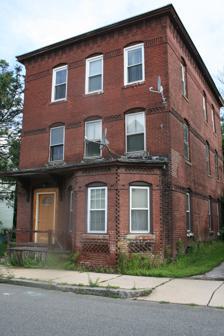
Building: John Mark Three-Decker
Country: United States of America
Year built: 1888
United States historic place John Mark Three-Decker U.S. National Register of Historic Places Show map of Massachusetts Show map of the United States Location 24 Sigel St., Worcester, Massachusetts Coordinates 42°15′6″N 71°48′10″W / 42.25167°N 71.80278°W / 42.25167; -71.80278 Built 1888 Architectural style Italianate MPS Worcester Three-Deckers TR NRHP reference No. 89002435 Added to NRHP February 9, 1990 The John Mark Three-Decker is a historic triple decker in Worcester, Massachusetts .  It is a rare example in the city of the form executed in brick.  It was built in 1888 by John Mark, a mason who also lived in the building.  The front door is sheltered by an overhang supported by heavy brackets, which extends over a first floor bay section to the doors right.  There are bands of decorative brickwork between the floors. The building was listed on the National Register of Historic Places in 1990. See also National Register of Historic Places listings in southwestern Worcester, Massachusetts National Register of Historic Places listings in Worcester County, Massachusetts References